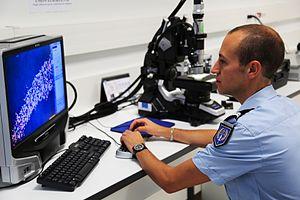
Comparaison de cartouches d'encre
L'Institut de recherche criminelle de la Gendarmerie nationale est une unité de la Gendarmerie nationale française, chargée des aspects scientifiques des investigations, avec pour missions :